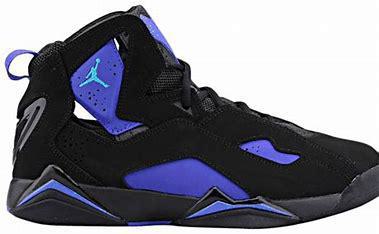
Brand: Jordan
Model: True Flight